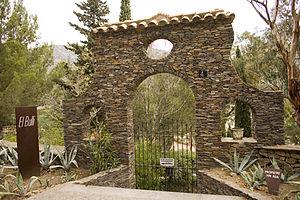
elBulli est un restaurant situé à Roses, en Catalogne, en Espagne. Il est dirigé par le chef Ferran Adrià et est notoire pour son utilisation intensive de la gastronomie moléculaire.